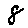
Label: 8